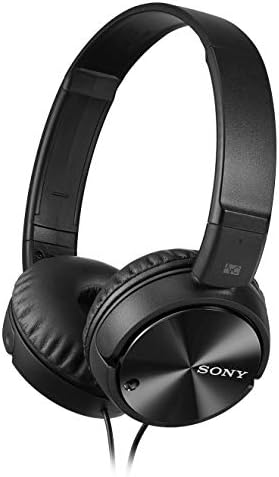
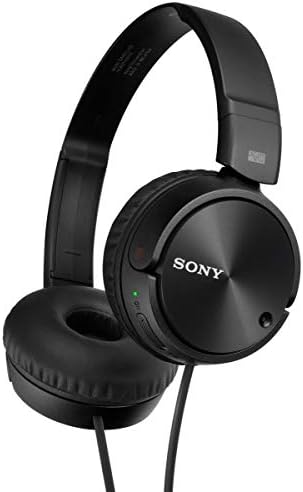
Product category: headphones
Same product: yes